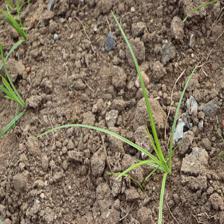
Label: Grass